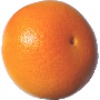
Label: pink_grapefruit